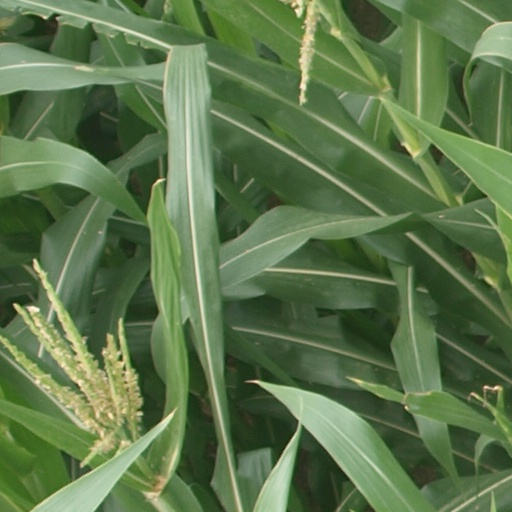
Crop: maize; corn